Religious intellectualism in Iran

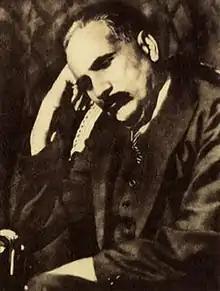
Iqbal had significant influence on Iranian intellectualism.

Abdolkarim Soroush believed that secularism is not fundamental to modernity and it is the Western case of modernity that is secular. According to Soroush secularism can be in two domains: in the mind and in social institutions. A secular mind cannot possibly be religious. However, it is possible to reconcile secular institutions with a religious society. He also put forward the idea of "minimal secularization".